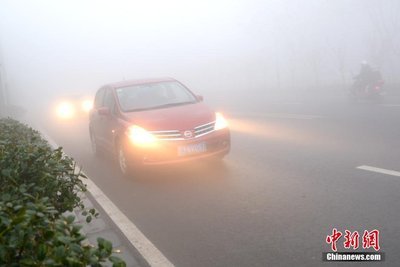
Weather: foggy or hazy